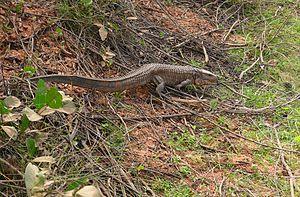
Dracaena paraguayensis est une espèce de sauriens de la famille des Teiidae.